Ekstraklasa

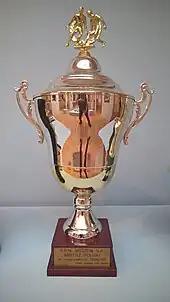
1996–97 Polish Championship trophy for Widzew Łódź

This is the list of the ten teams that participated in last, historic games for championships of interwar Poland. Teams are presented according to their position on the table, as of 31 August 1939: